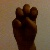
The image shows a hand gesture representing the letter 'E' in Indian Sign Language.